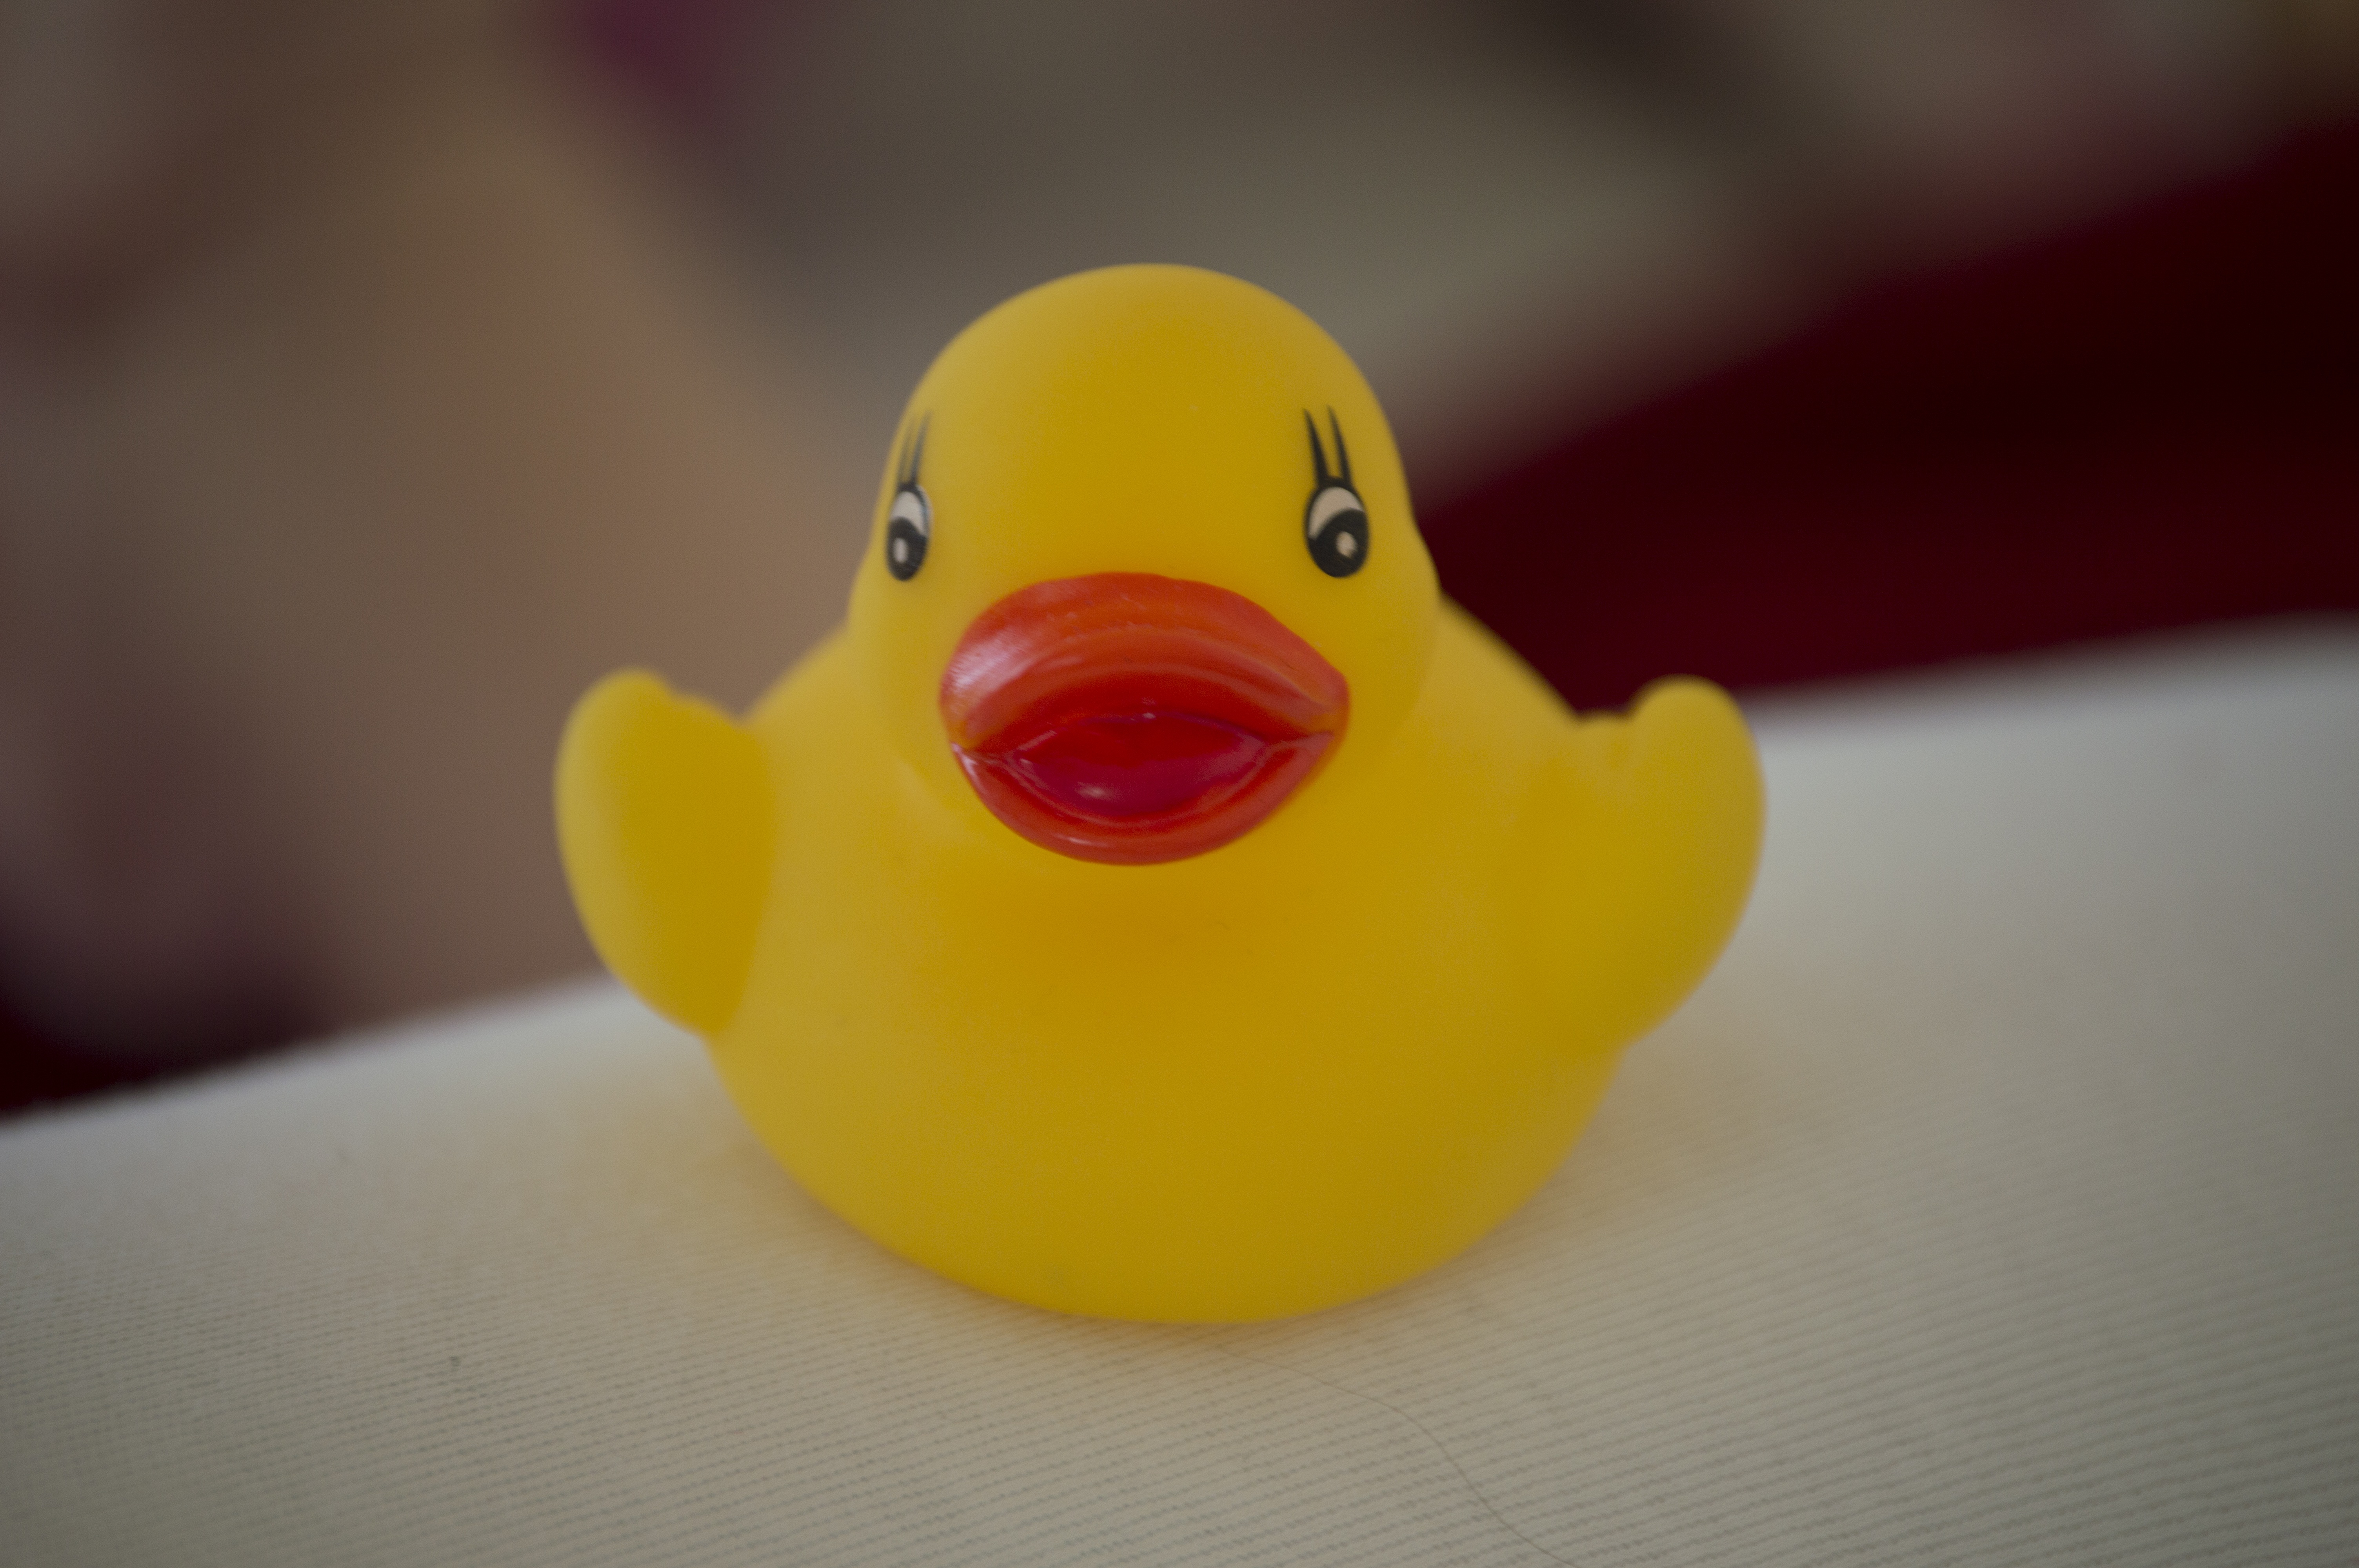
bird, wet, swim, beak, yellow, duck, toys, vertebrate, waterfowl, water bird, rubber duck, bath accessories, ducks geese and swans